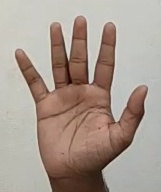
ASL sign: 5